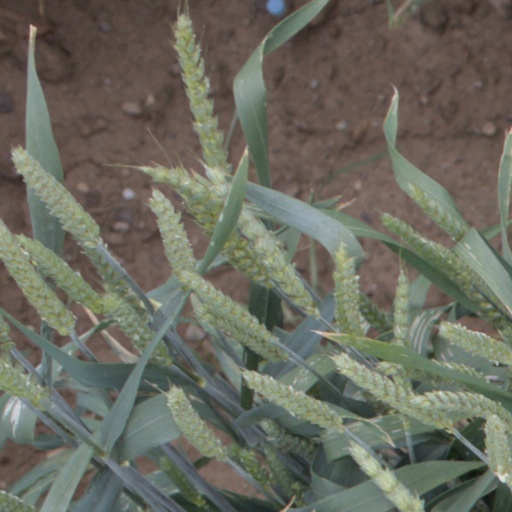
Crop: wheat